Hickleton

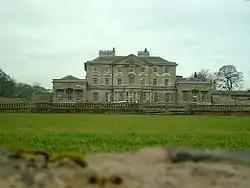
Hickleton Hall

Hickleton is a village and civil parish in the City of Doncaster in South Yorkshire, England. Historically part of the West Riding of Yorkshire, it had a population of 291, which had reduced slightly to 274 at the 2011 census. Hickleton is west of Doncaster and east of Barnsley.